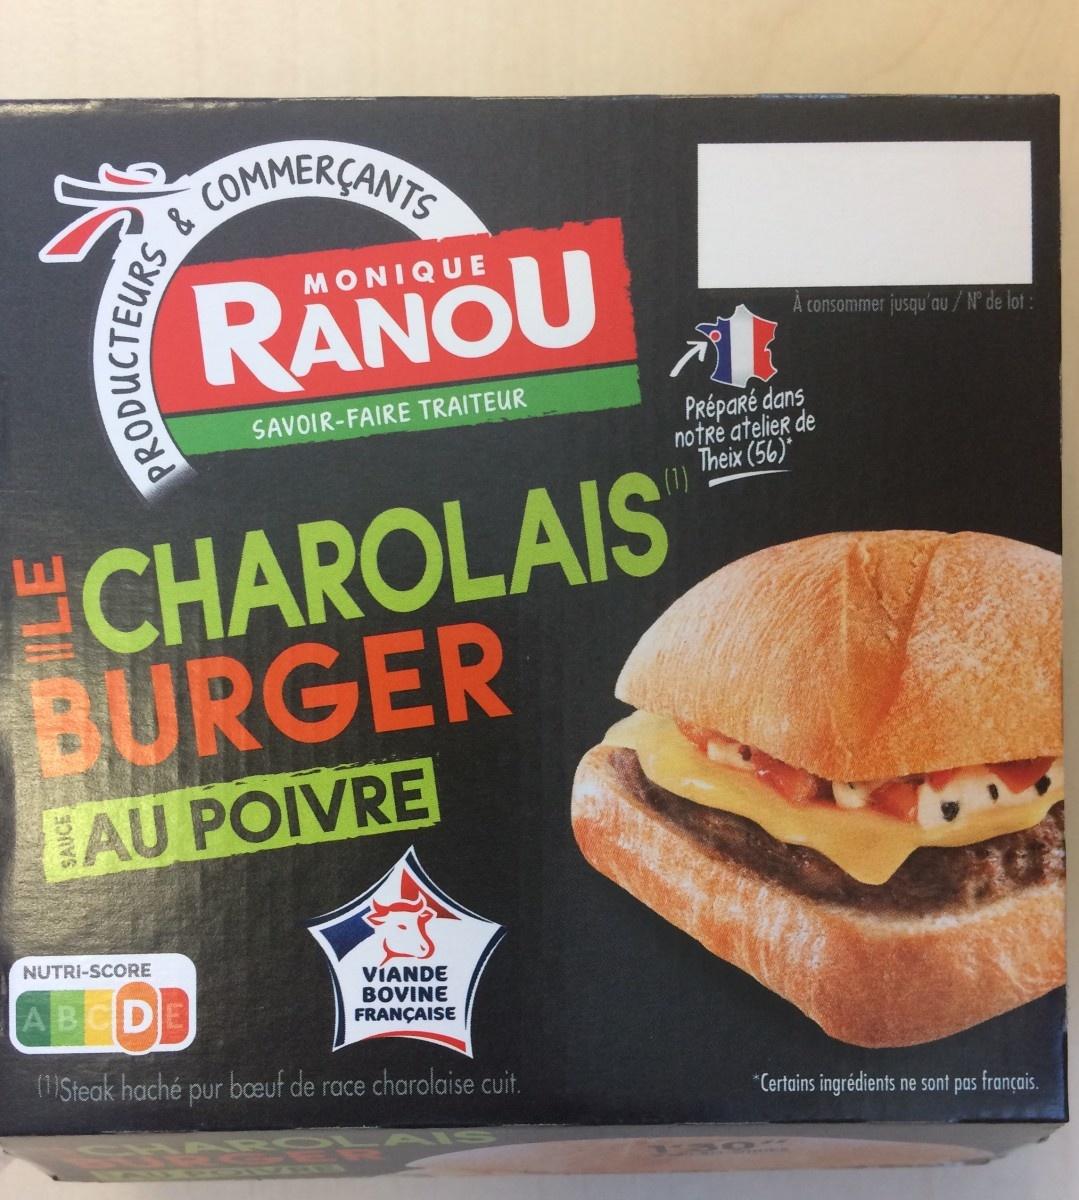
Nutri-Score label: nutriscore-d